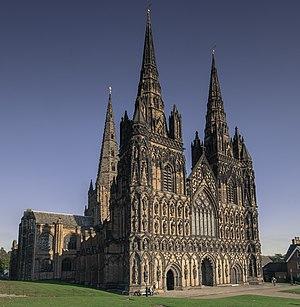
Le doyen de Lichfield est le chef du chapitre de chanoines qui dirige la cathédrale de Lichfield. La cathédrale est l'église mère du diocèse de Lichfield et le siège de l'évêque de Lichfield. Le doyen actuel est Adrian Dorber.